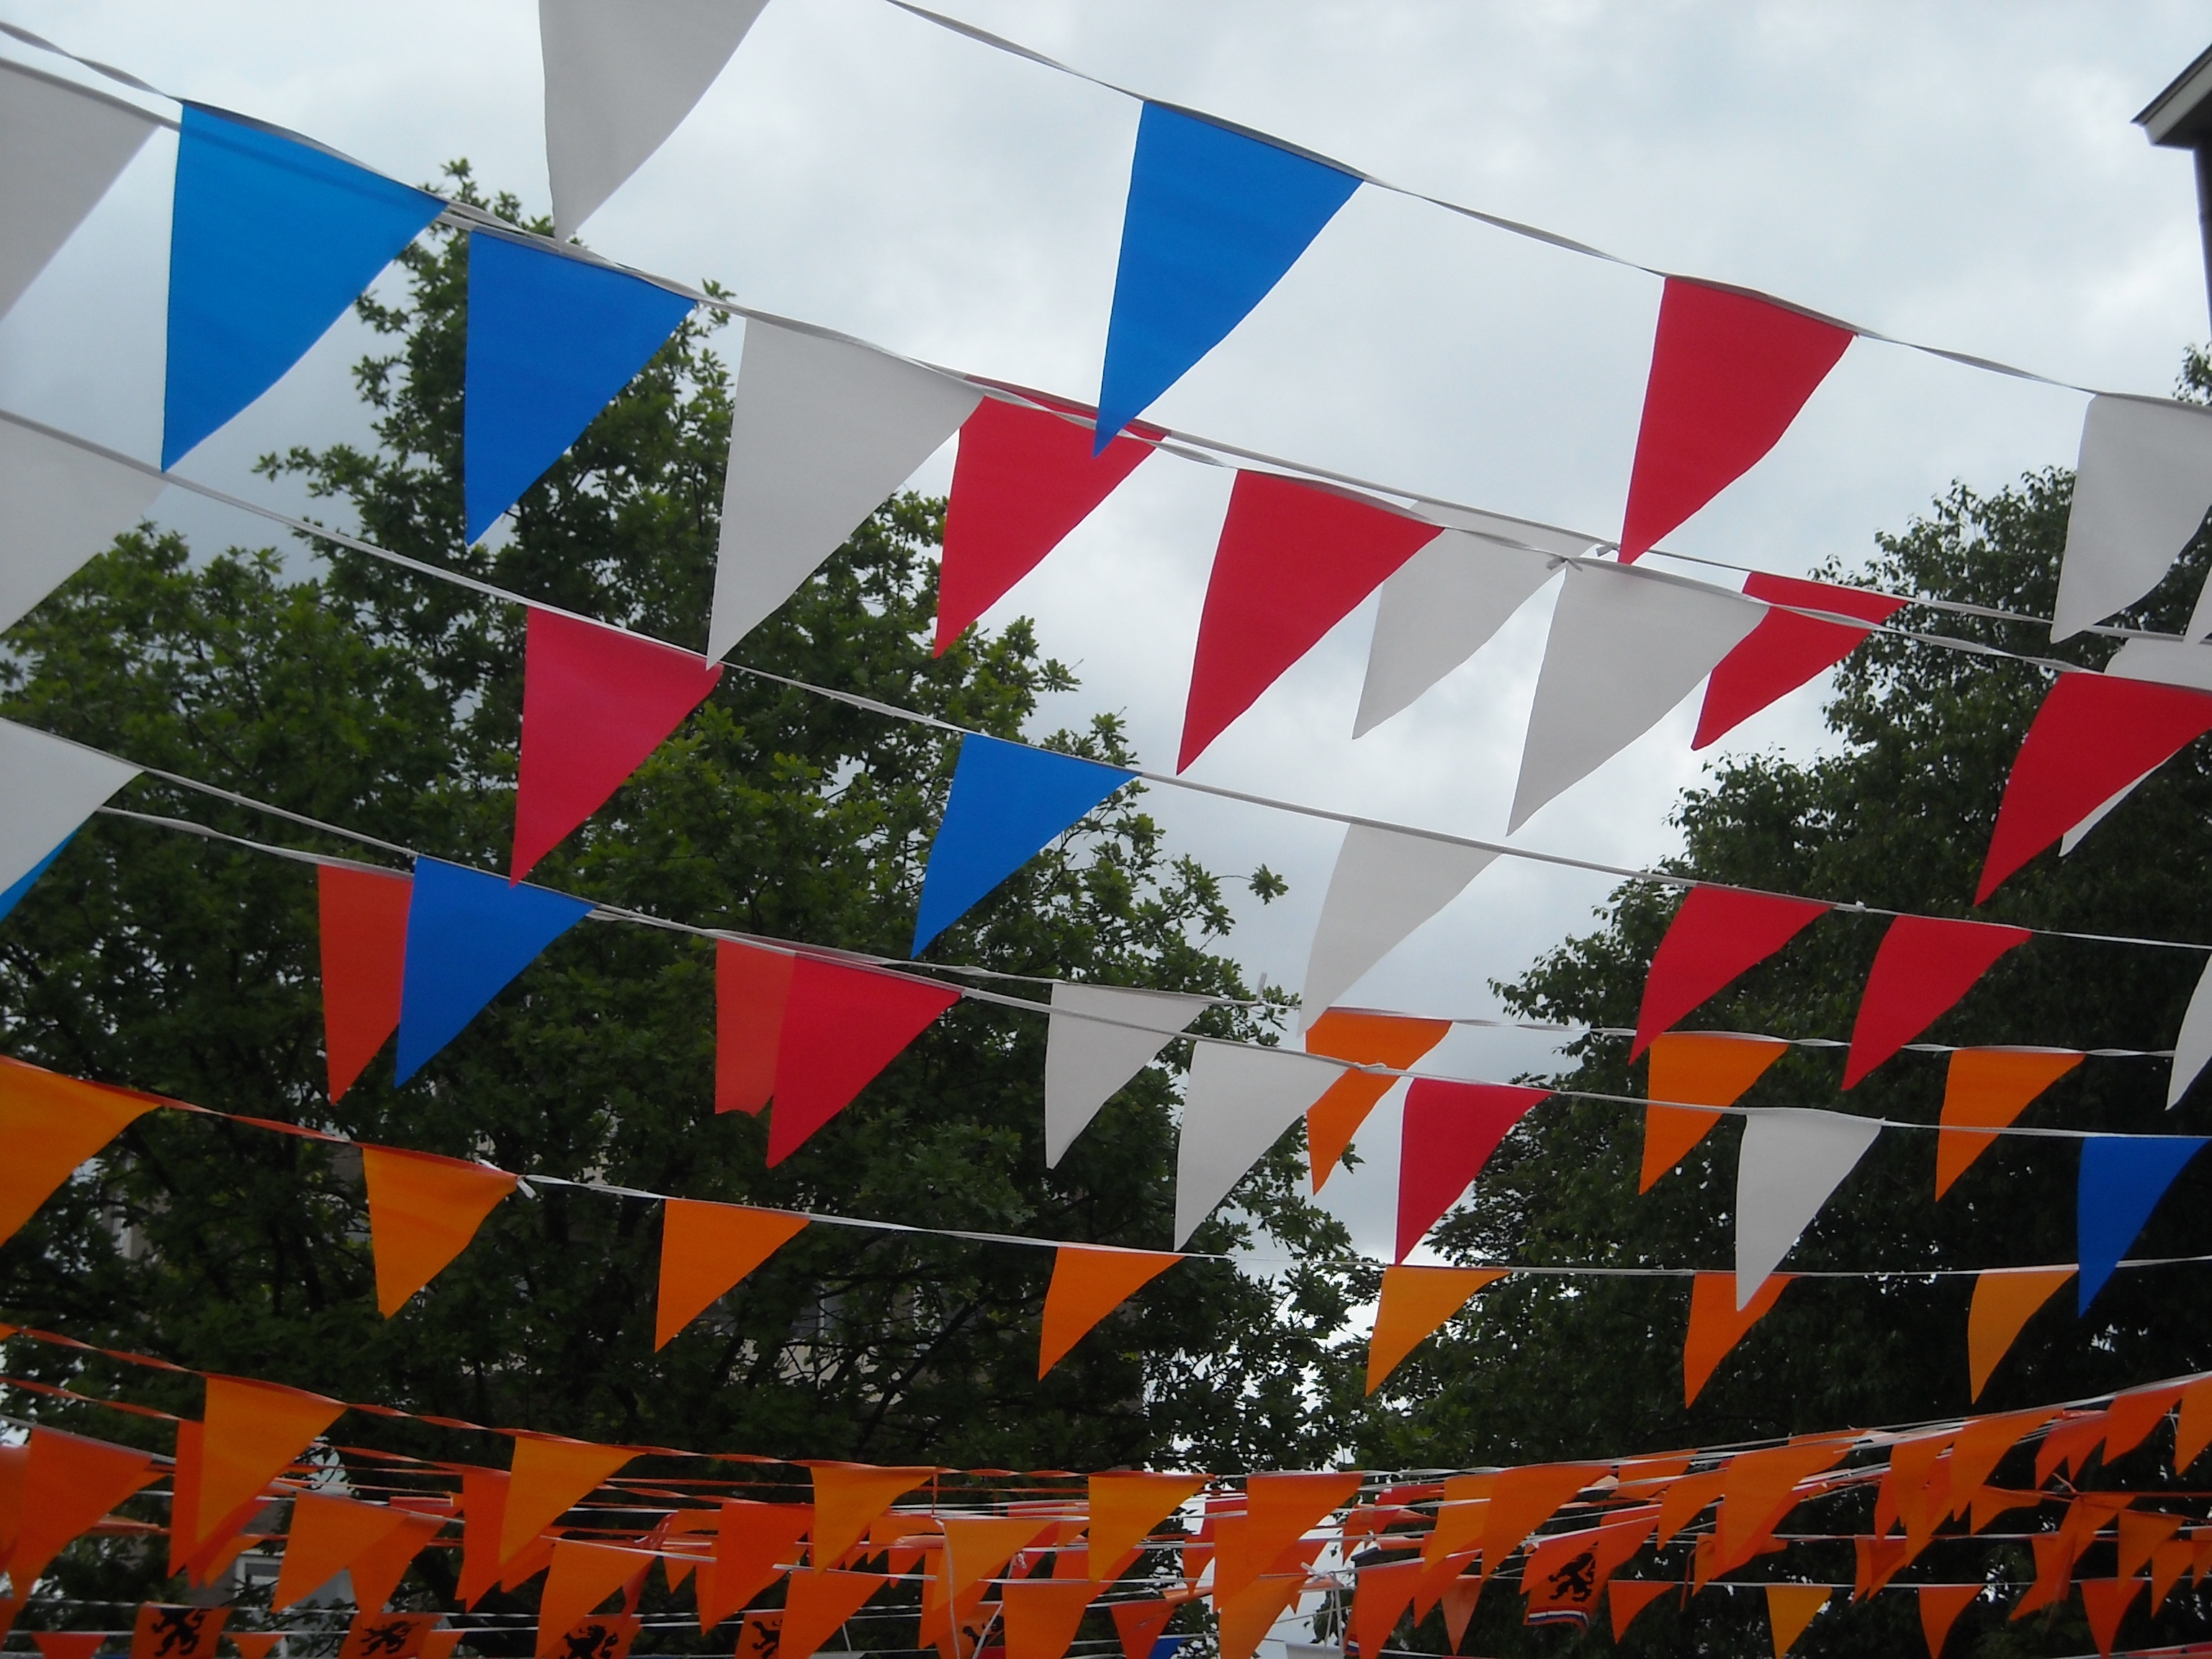
structure, advertising, banner, flag, stadium, world, art, holland, arena, design, party, flags, shape, sport venue